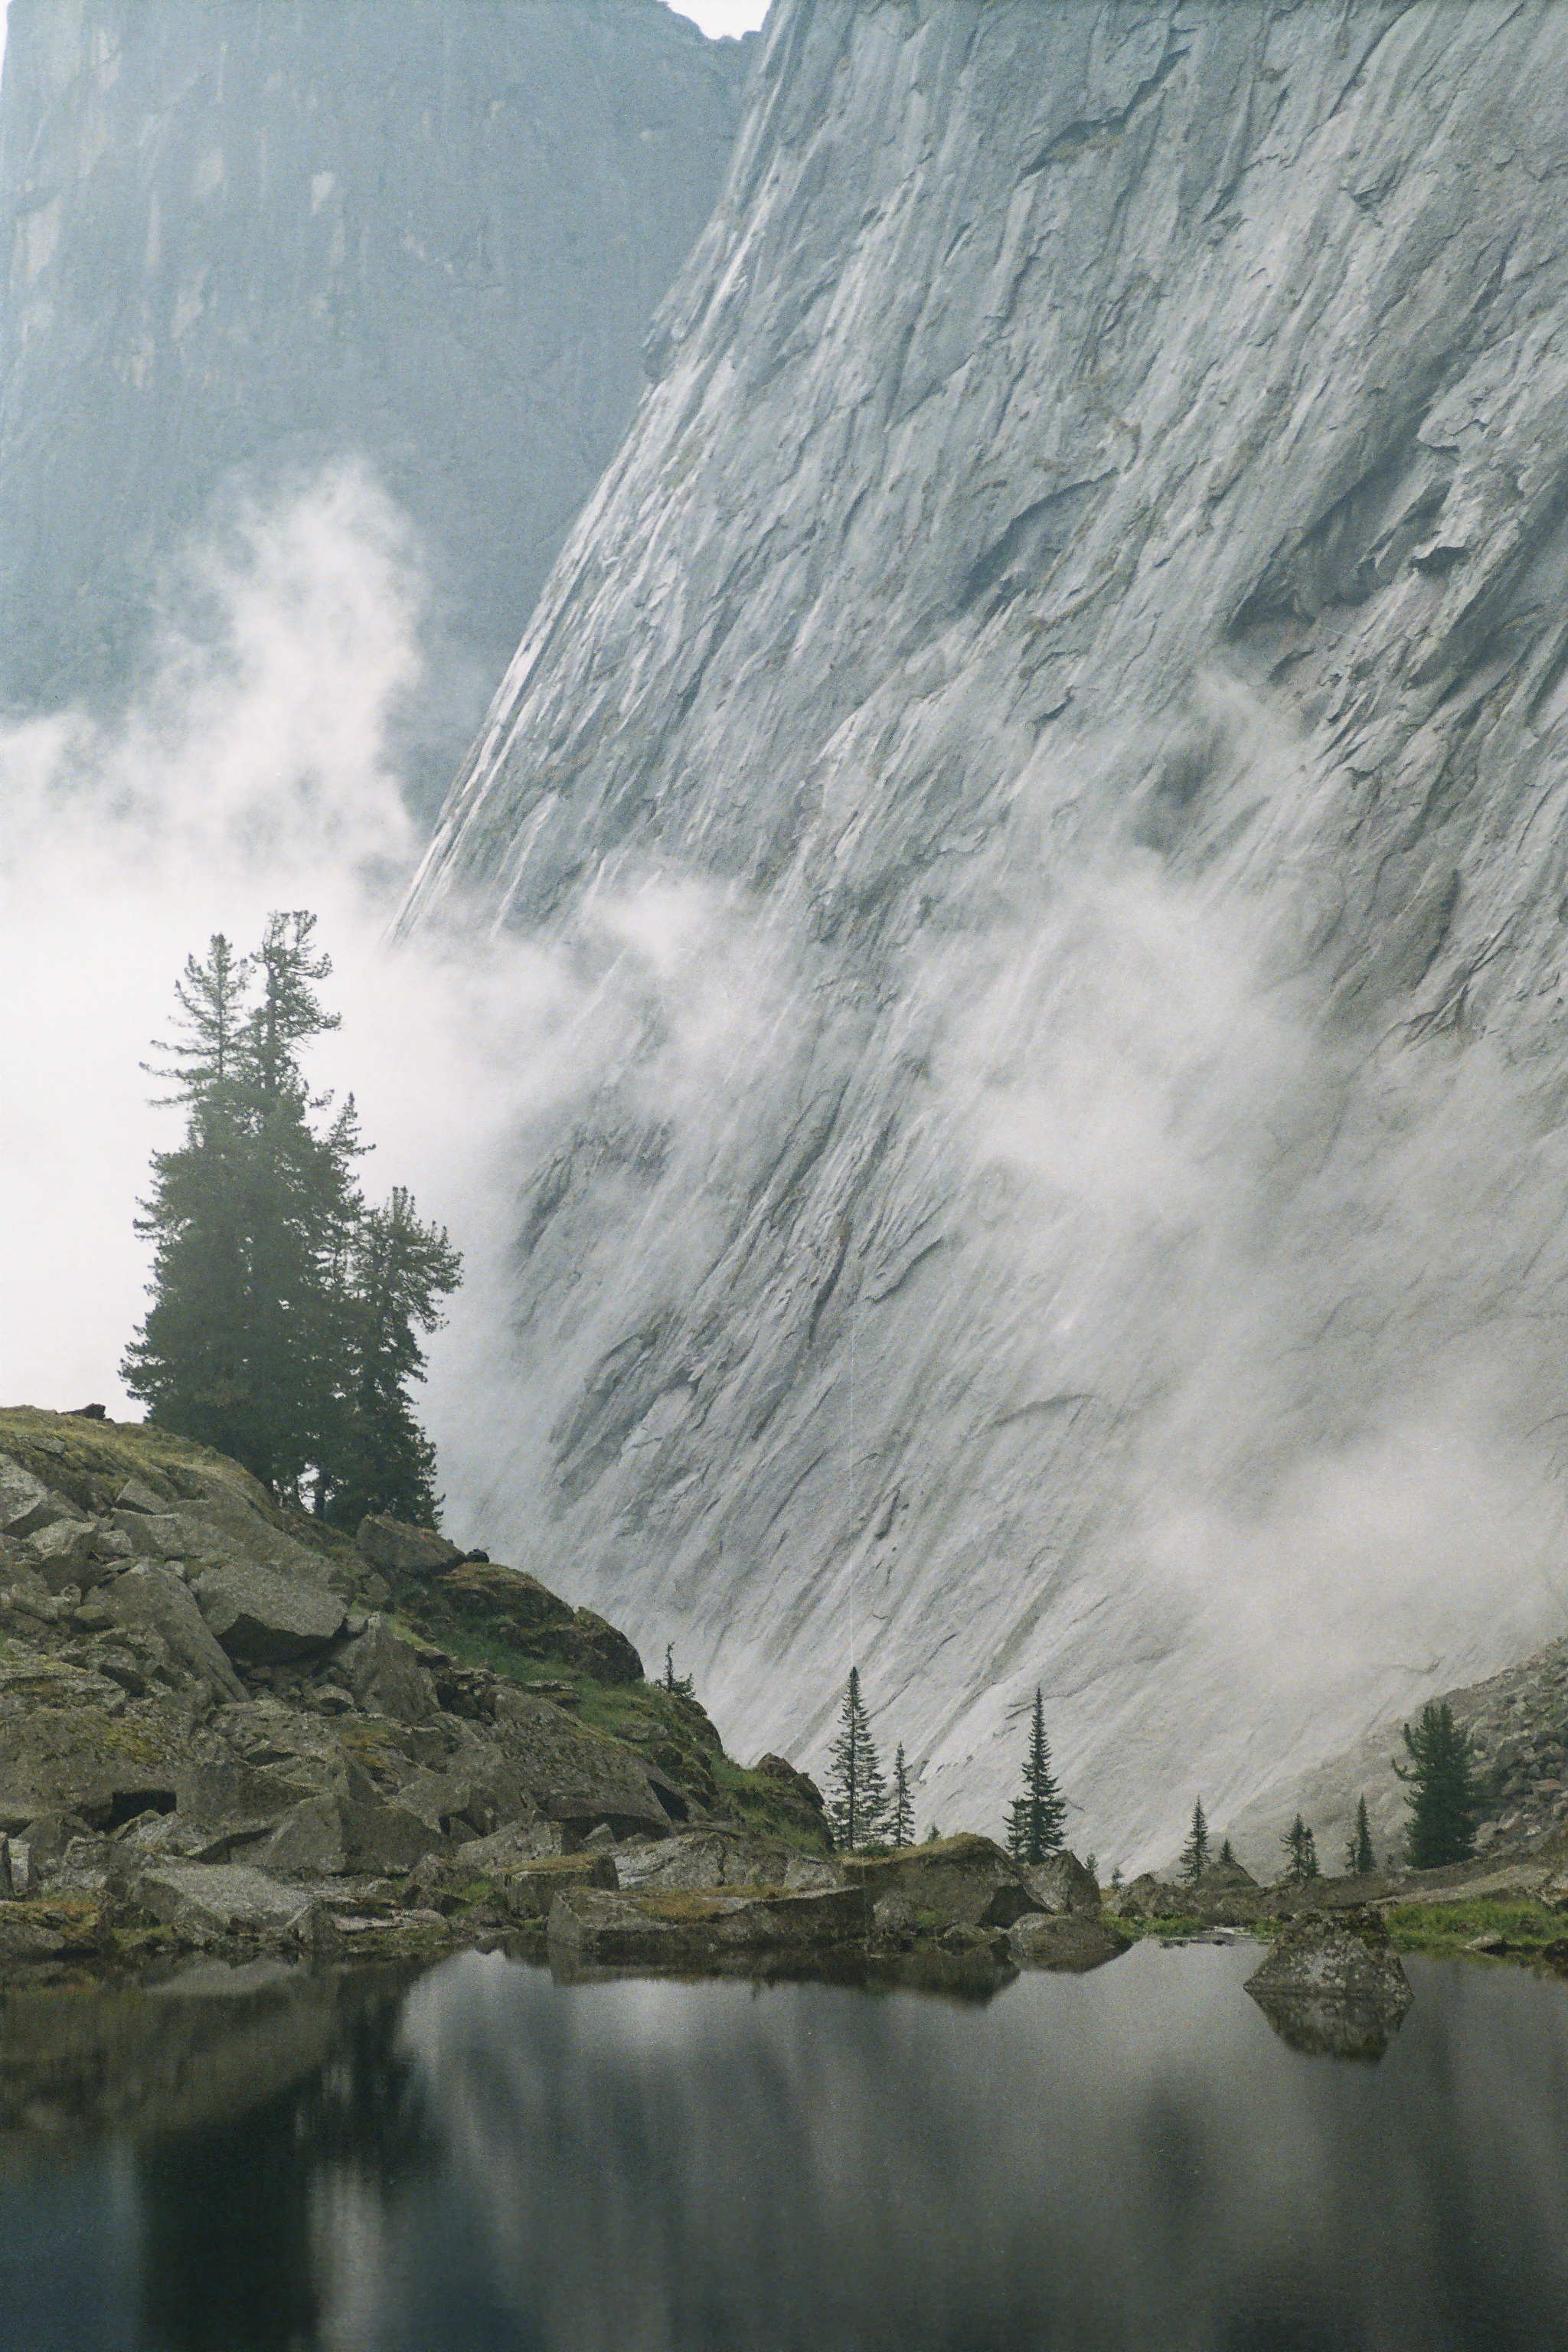
landscape, sea, water, nature, waterfall, wilderness, mountain, cloud, mist, lake, river, valley, mountain range, cliff, reflection, fjord, reservoir, terrain, body of water, rocks, mountains, alps, russia, loch, water feature, landform, lone peak, eastern sayan, geographical feature, atmospheric phenomenon, mountainous landforms, glacial landform, geological phenomenon